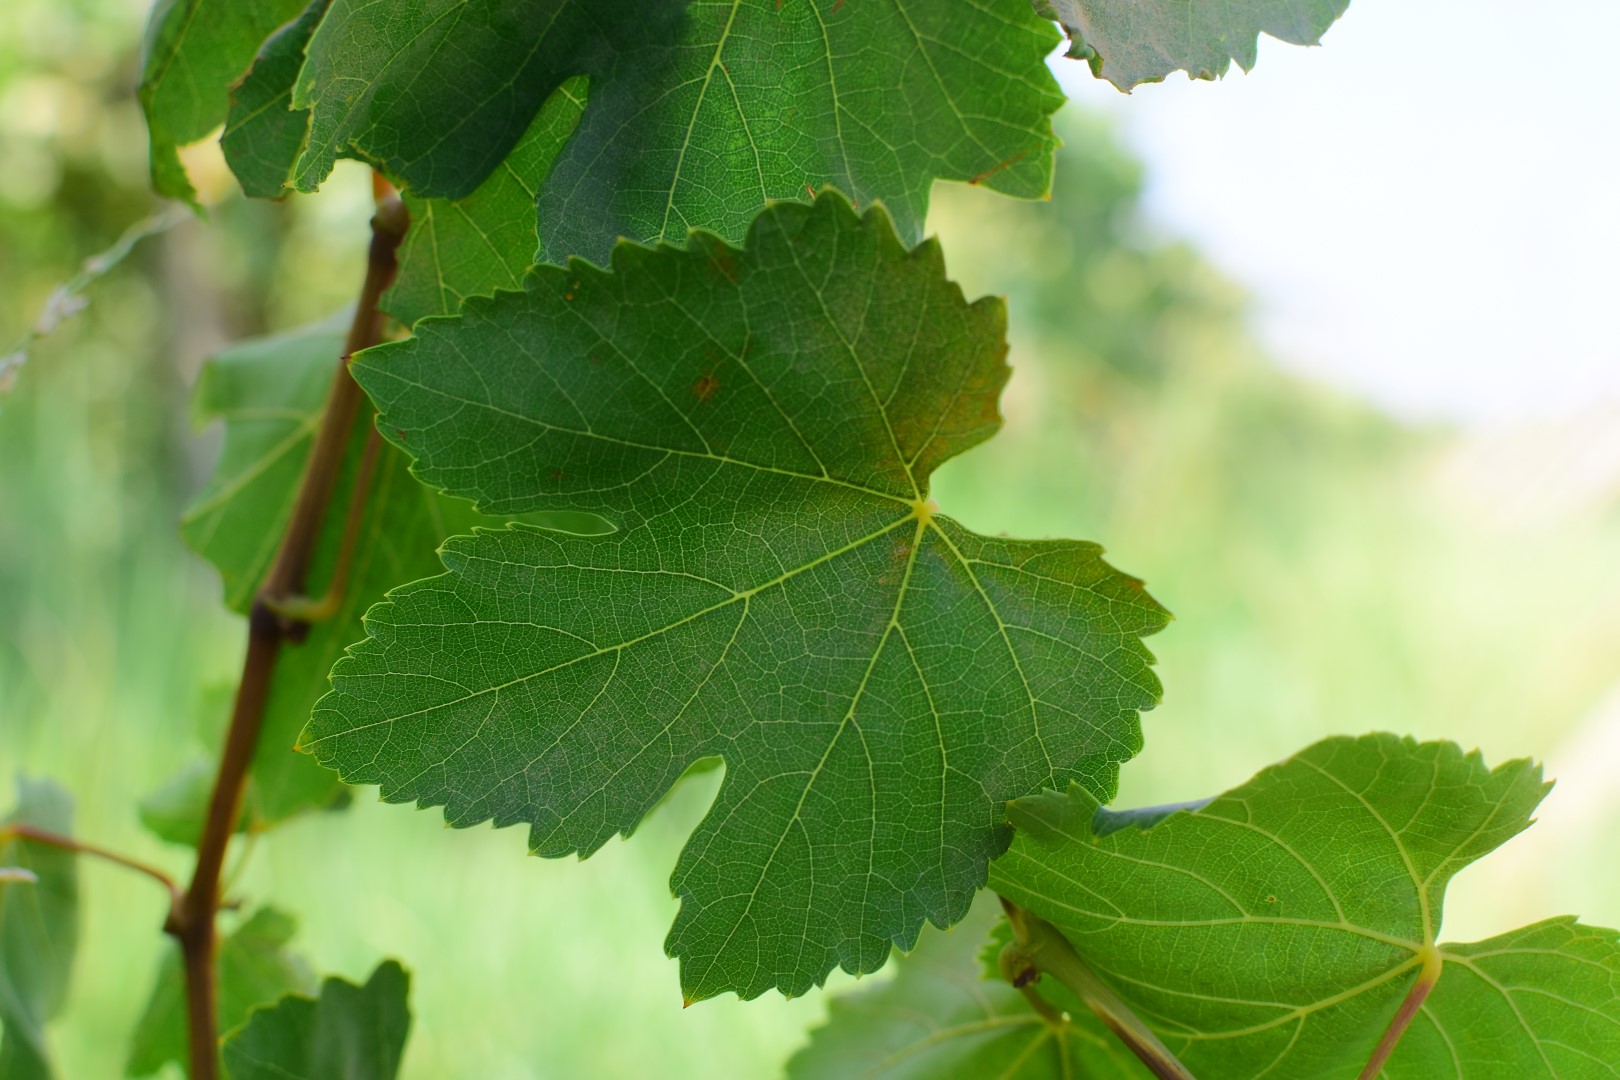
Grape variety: Thompson Seedless